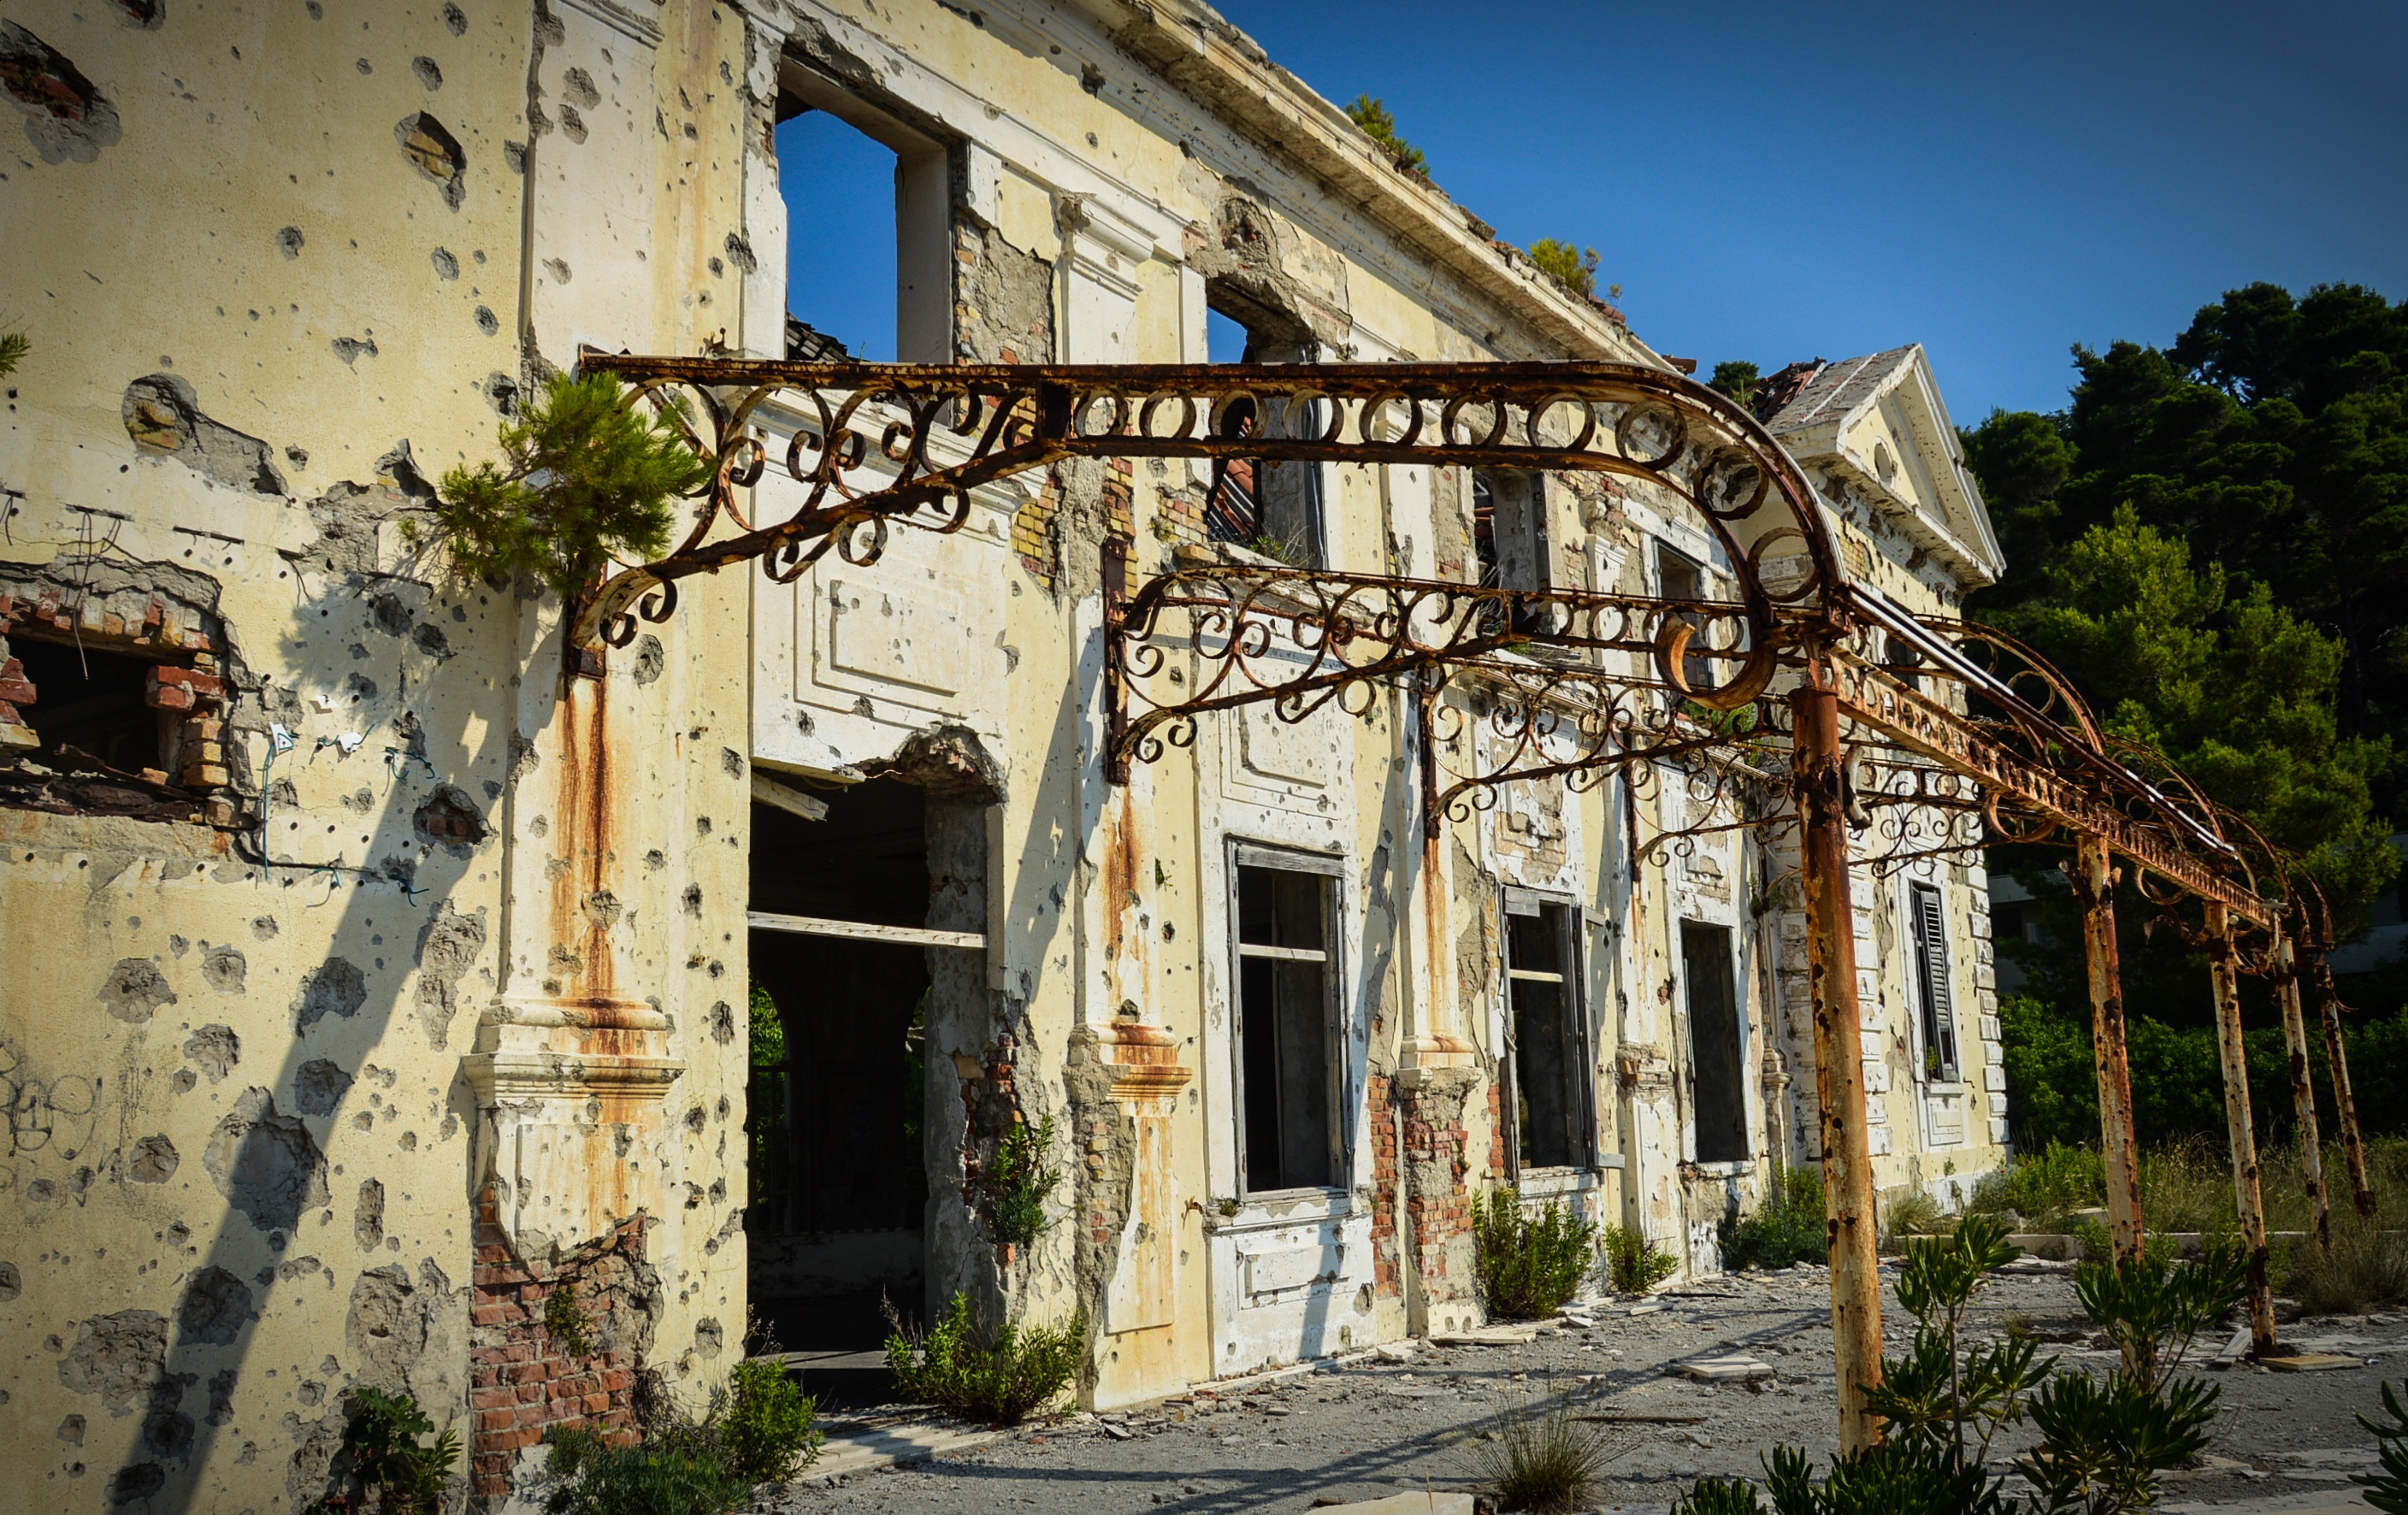
architecture, house, town, building, home, village, shack, cottage, facade, abandoned, destroyed, croatia, ruins, dubrovnik, estate, neighbourhood, the war, kupari, grand hotel, urban area, ancient history, residential area